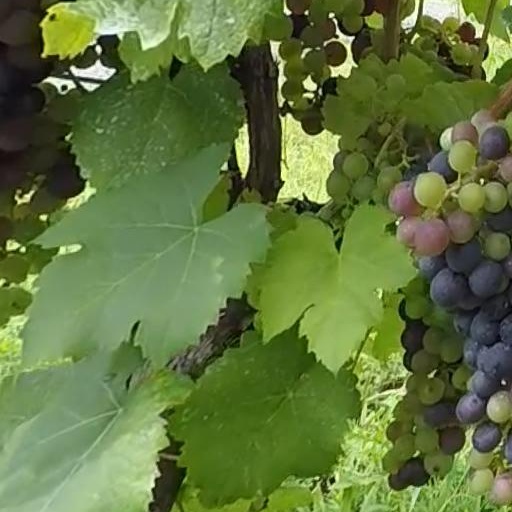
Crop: grape